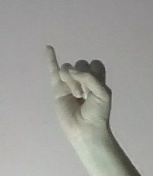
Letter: meem